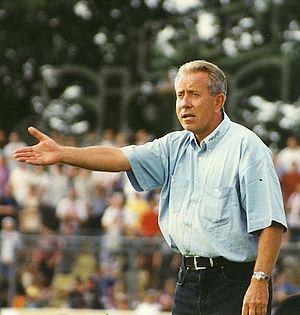
Eckhard Krautzun est un entraîneur de football allemand et ancien joueur de football.